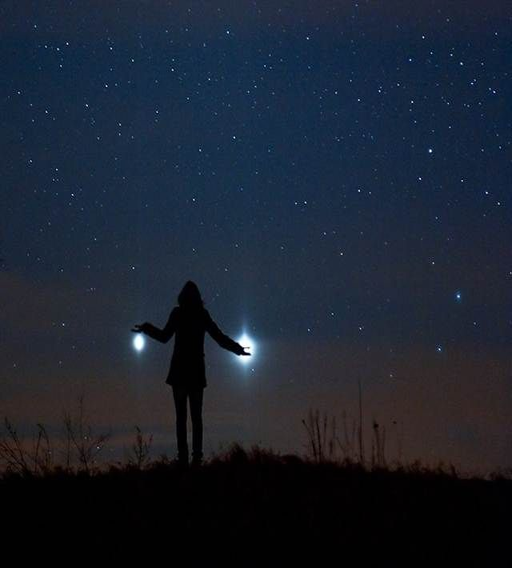
after creeping toward each other steadily for the last few months , person and jupiter finally came together in what astronomers call a planetary conjunction .